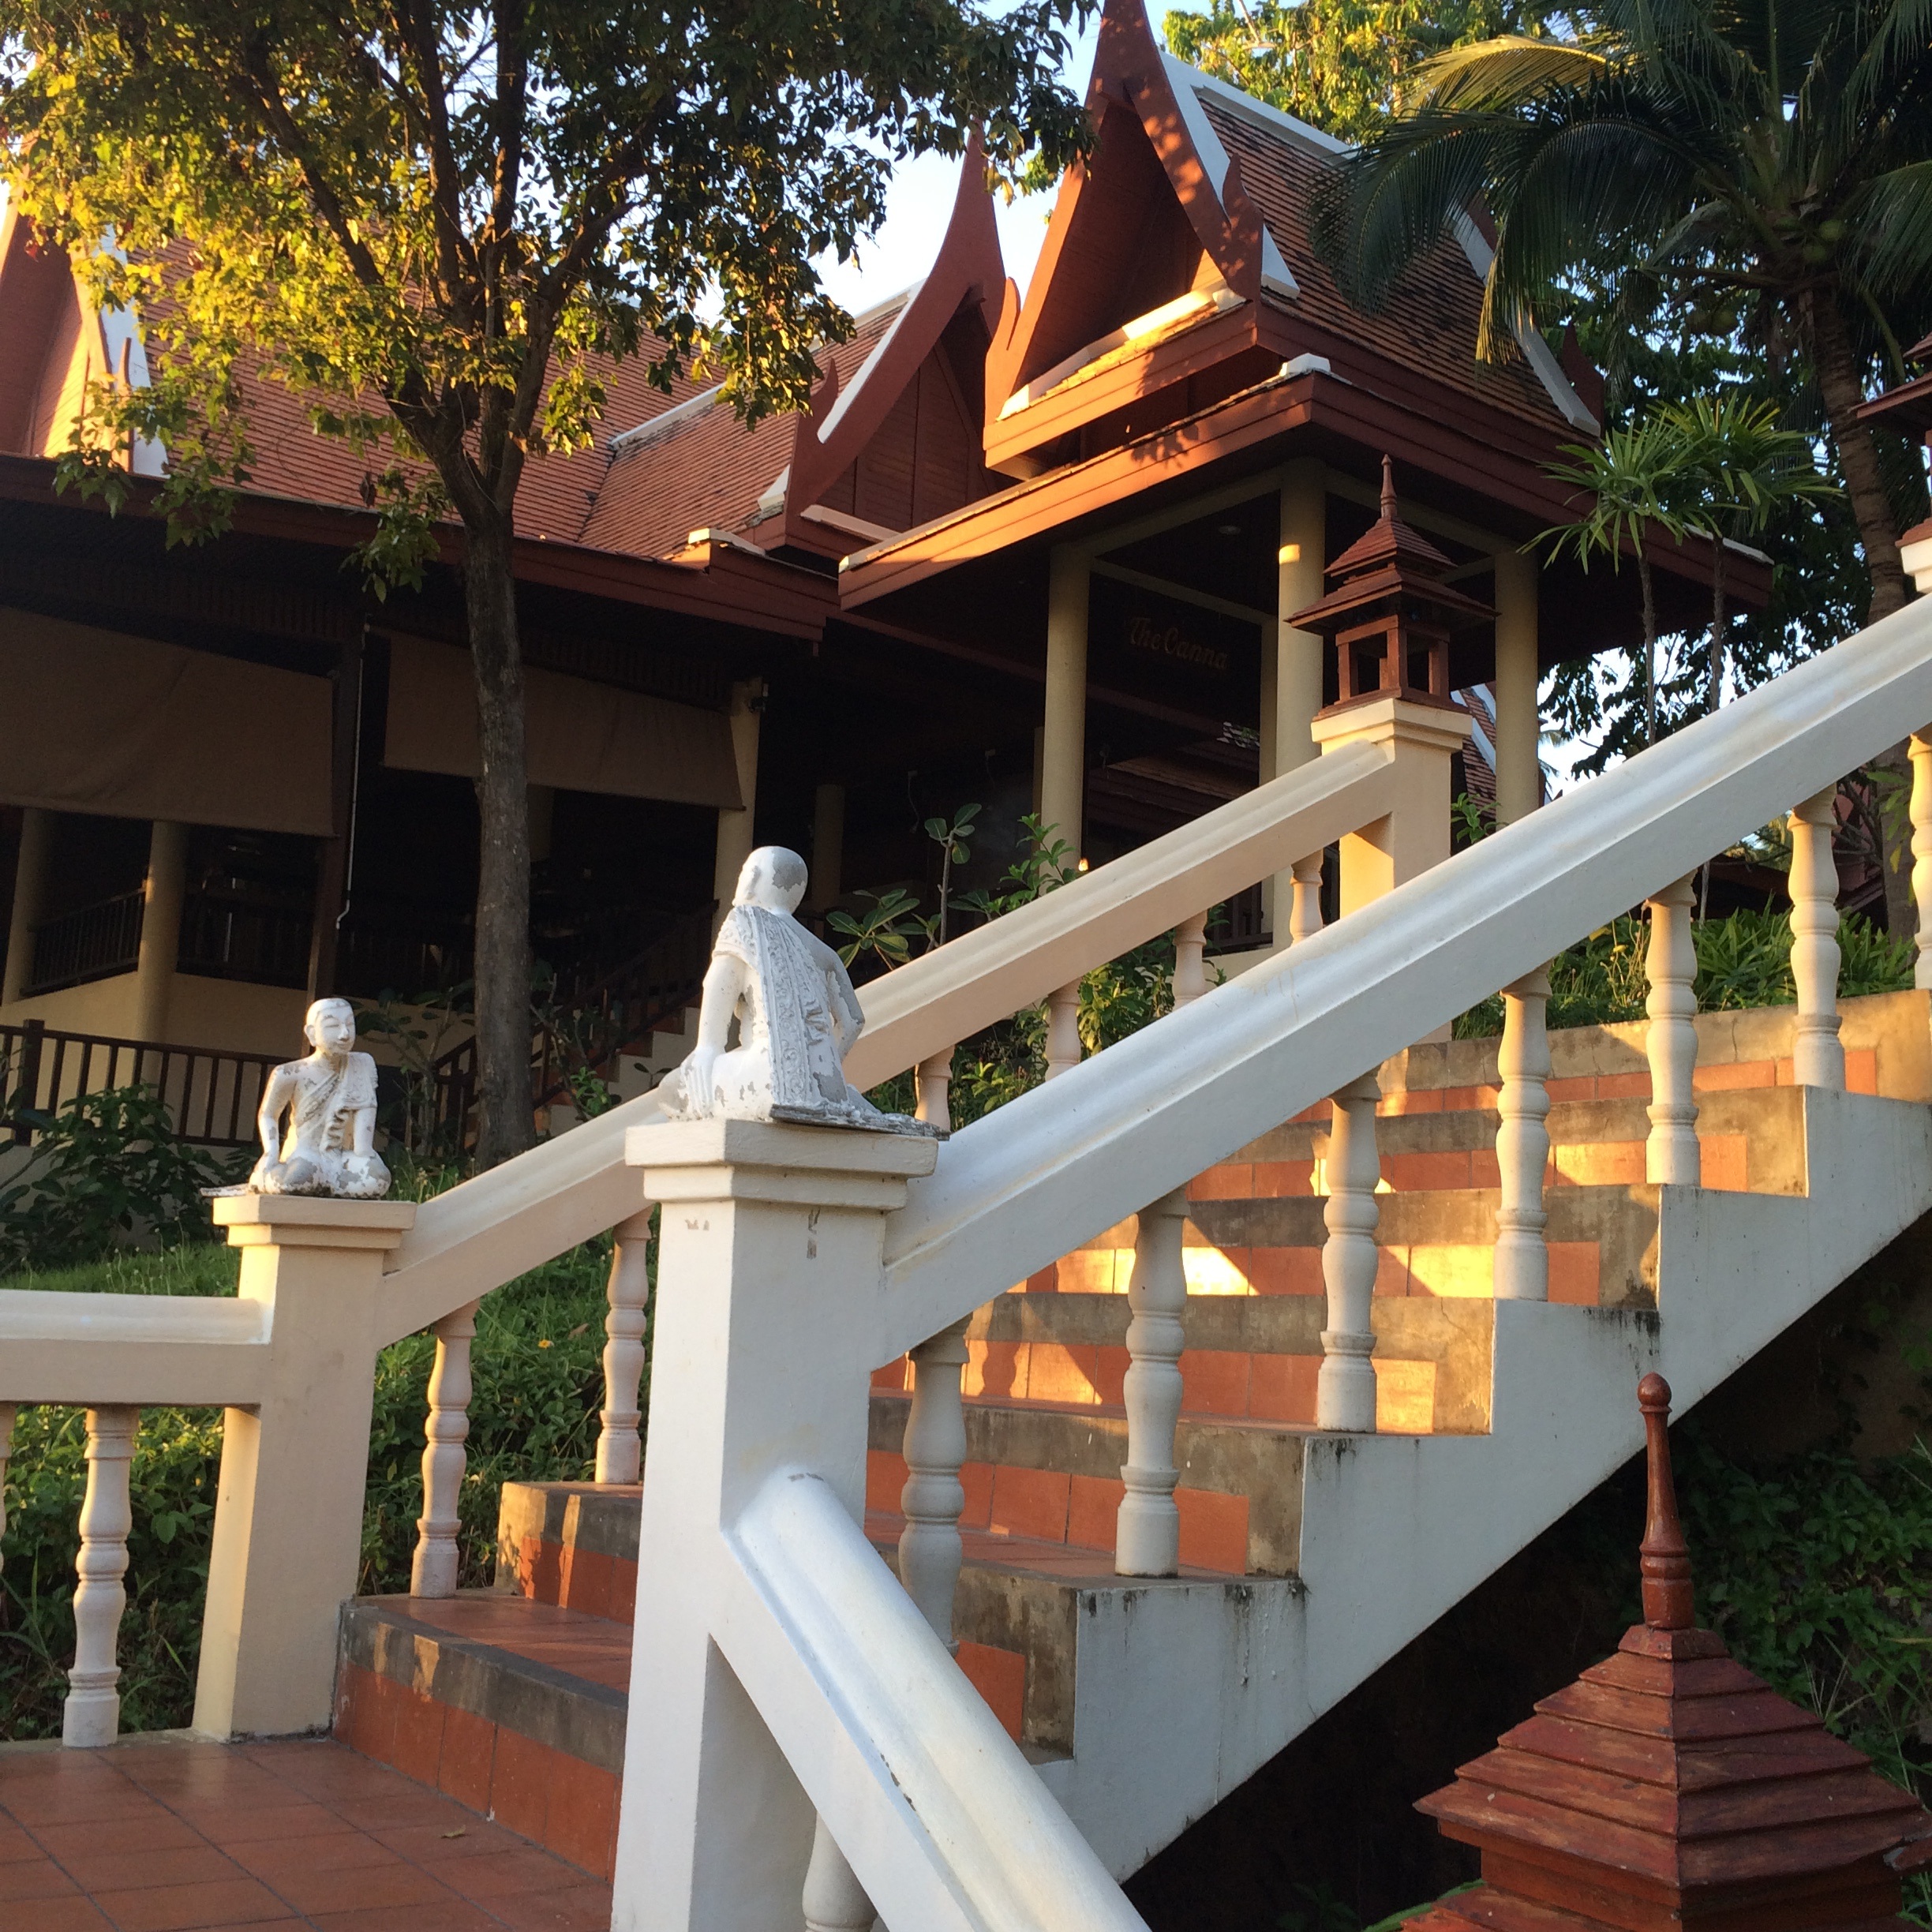
light, villa, steps, statue, thailand, temple, resort, shrine, estate, wat, shinto shrine, outdoor structure